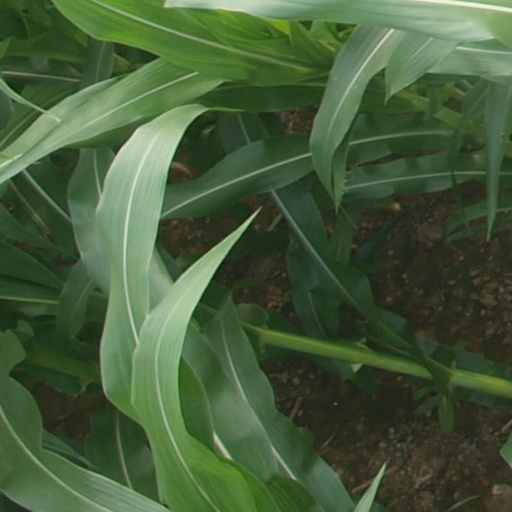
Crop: maize; corn